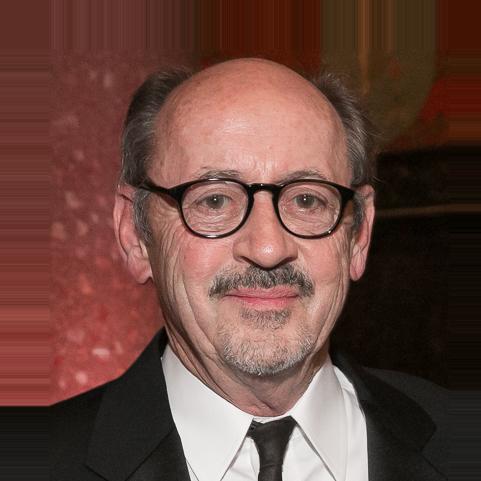
Age: 73